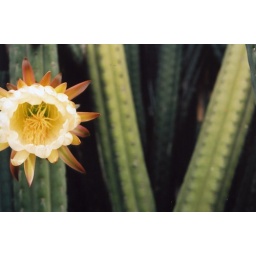
This is a huge cactus that is in one of the flower beds a the restaurant in front of the Mitad del Mundo -Quito, Ecuador.